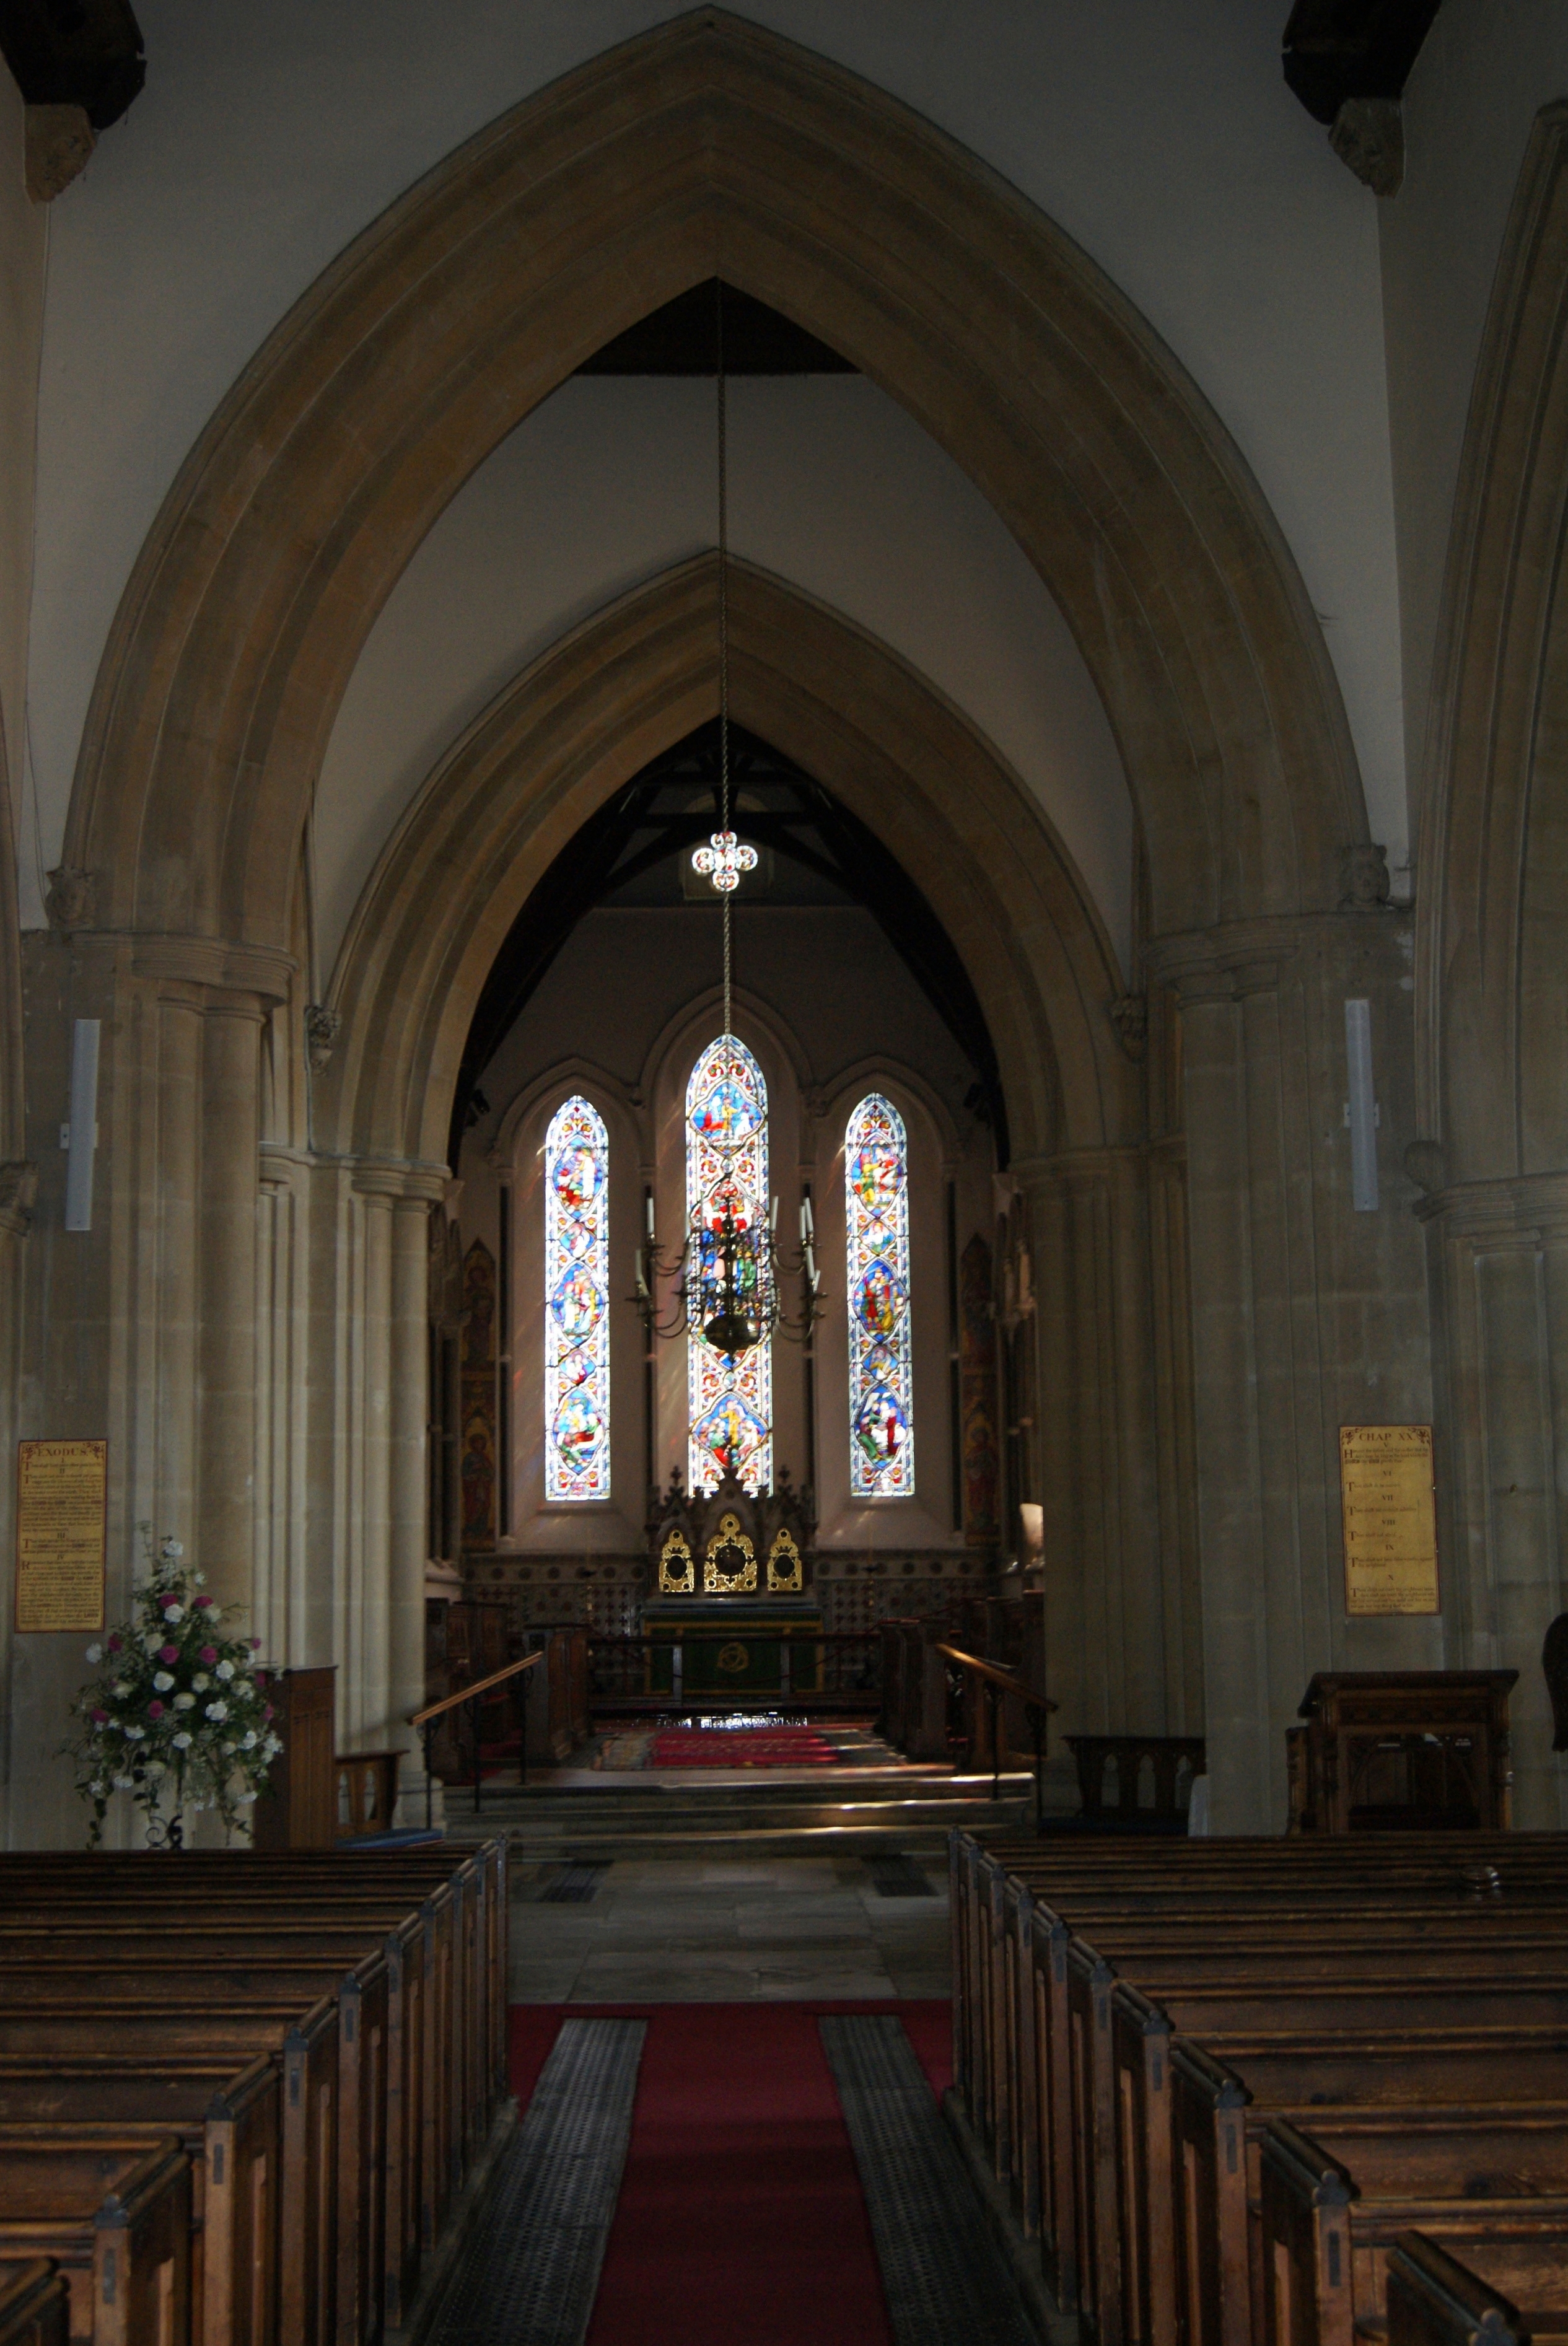
building, church, cathedral, chapel, place of worship, monastery, synagogue, basilica